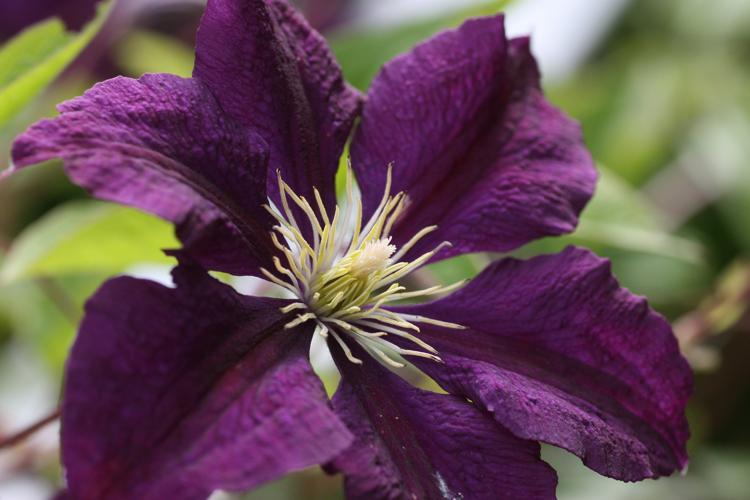
Label: clematis